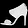
Label: Sandal